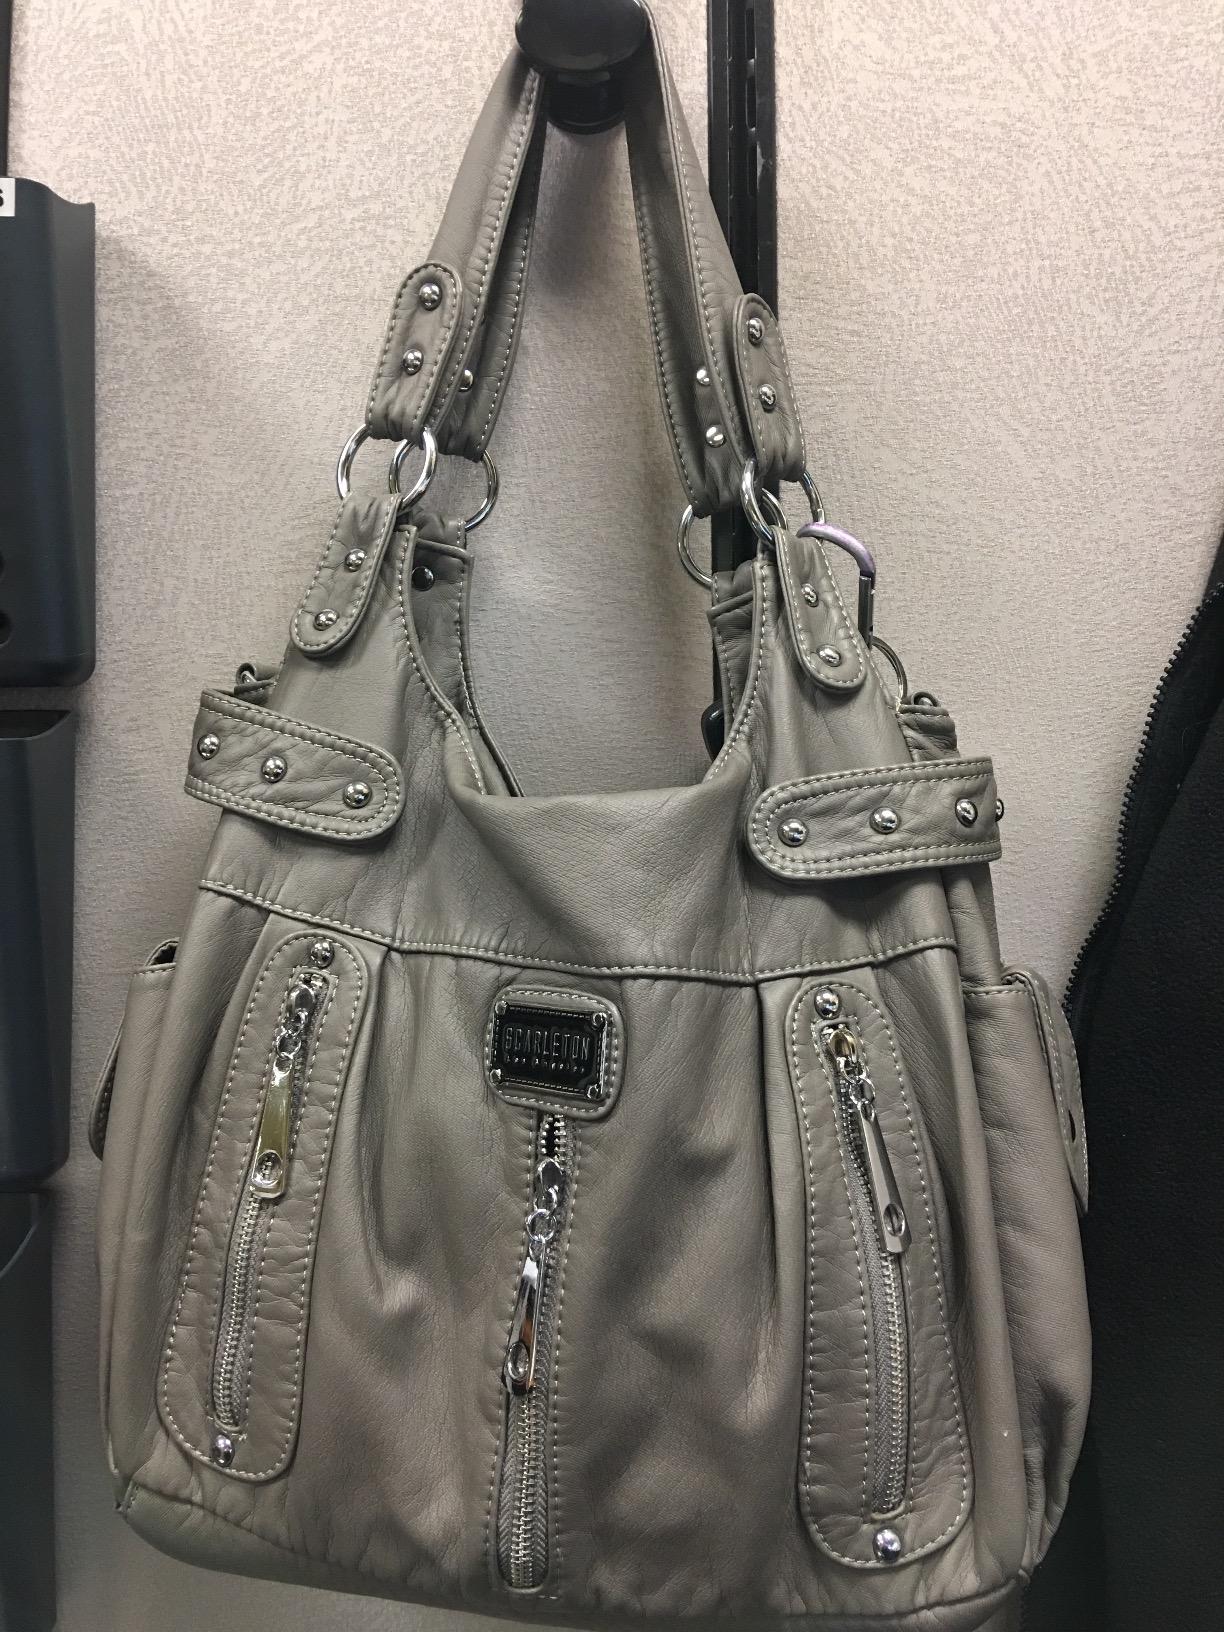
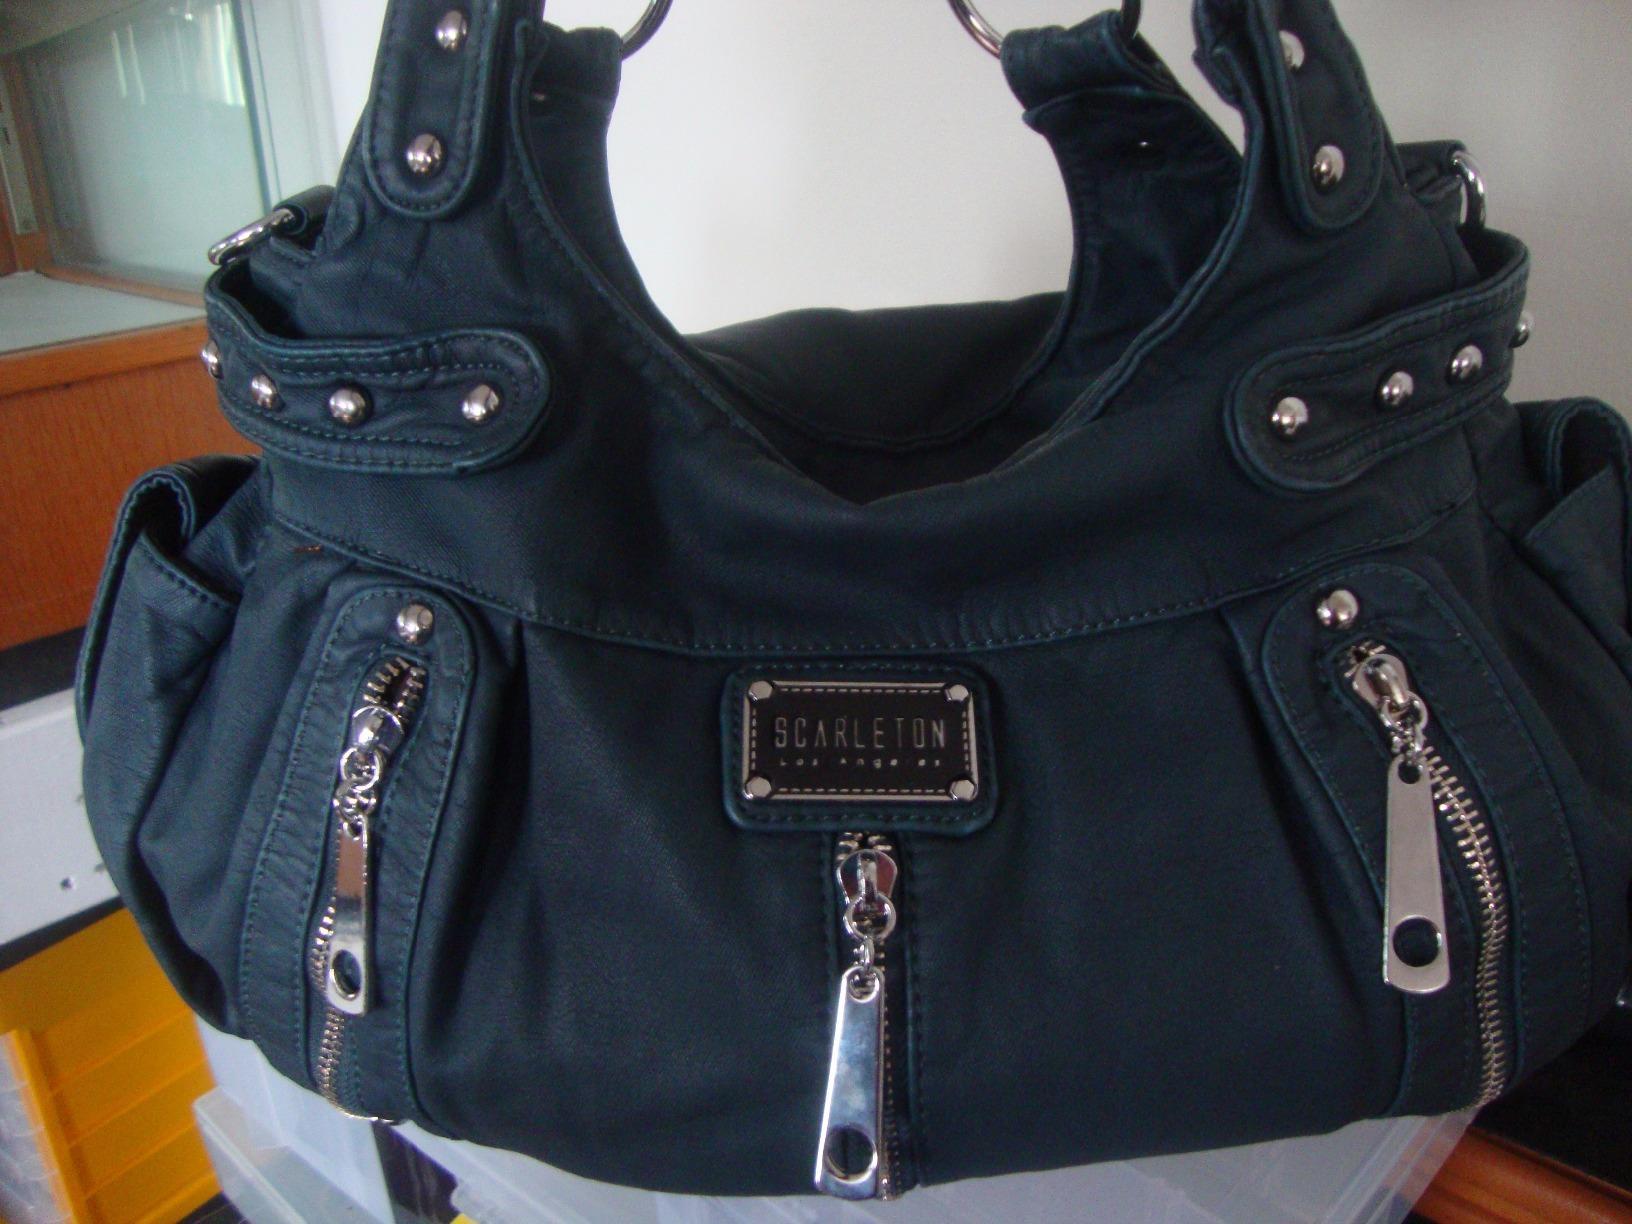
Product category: accessories_handbag
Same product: no